Mohamed Ayoub Ferjani

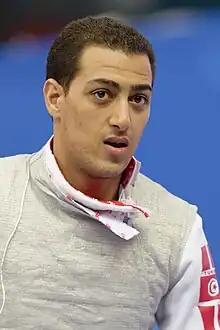

Mohamed Ayoub Ferjani (born July 27, 1986) is a male foil fencer from Tunisia, African champion in 2013 and 2015. He is the elder brother of sabre fencer Fares Ferjani.